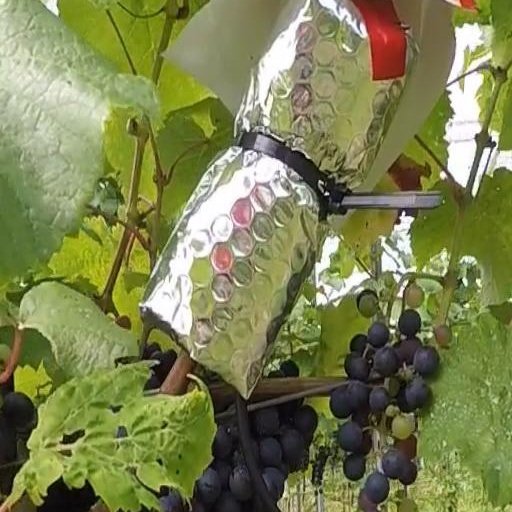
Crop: grape